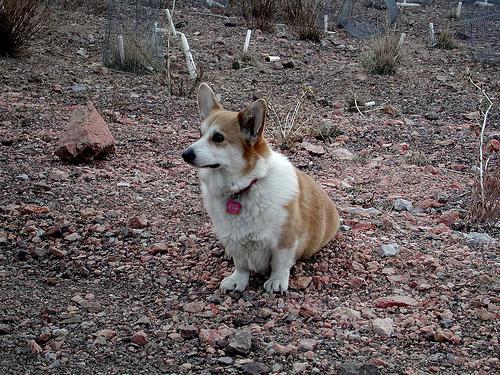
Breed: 205-n000029-Pembroke